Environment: real
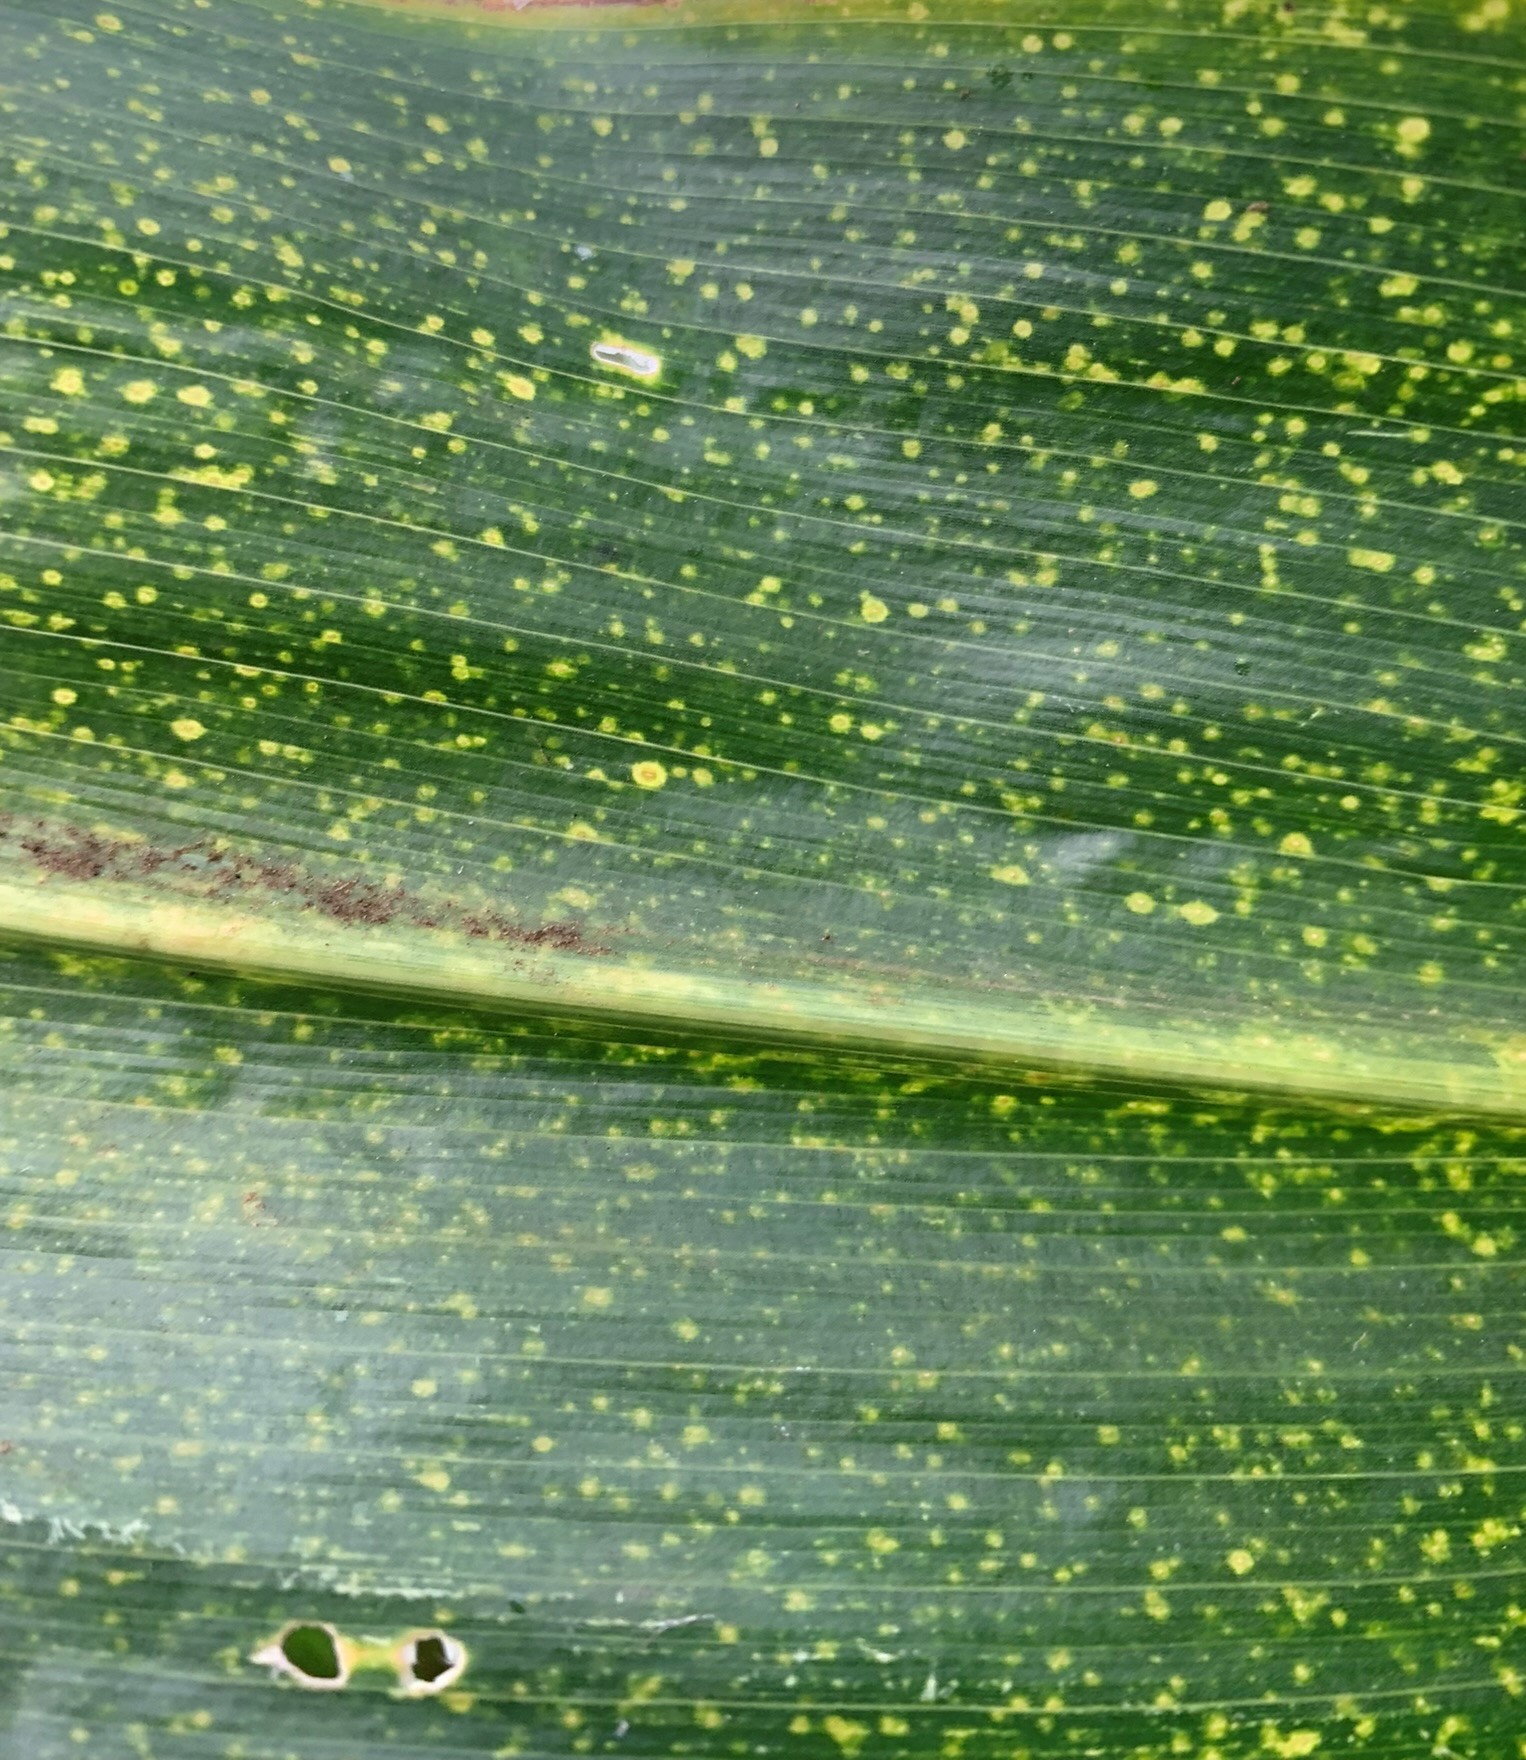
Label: lethal_necrosis